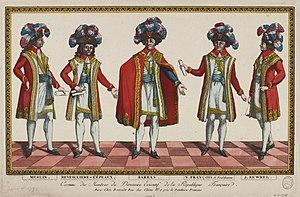
Eau forte de Bonvalet représentant les membres du ""Second Directoire"", de gauche à droite Merlin de Douai, La Révellière-Lépaux, Barras, François de Neufchâteau et Reubell, portant le costume officiel des Directeurs."
Les cinq directeurs sont les détenteurs du pouvoir exécutif sous le Directoire, régime qui gouverne la France entre 1795 et 1799. Ils sont désignés, selon la Constitution de l'an III, par le Conseil des Anciens dans une liste produite par le Conseil des Cinq-Cents, et restent cinq ans en fonction. Un des directeurs doit être remplacé chaque année. Cet exécutif collégial et tournant est conçu pour éviter tout risque de dérive dictatoriale.
La régie nationale de l’Enregistrement des Domaines et Droits réunis est la première administration financière d'État créée par la Révolution française.
Le conservateur des hypothèques était le responsable de la tenue du fichier immobilier et de la délivrance des renseignements y afférent.
Jean-François Reubell ou Rewbell, né le 6 octobre 1747 à Colmar, en Alsace, et mort le 24 novembre 1807 dans la même ville, est un homme politique et diplomate français, une figure républicaine modérée mais intransigeante de la Révolution et un de ses principaux acteurs.
Paul de Barras, dit le vicomte de Barras, puis Paul Barras, né le 30 juin 1755 à Fox-Amphoux et mort le 29 janvier 1829 à Paris, est un noble français, homme politique révolutionnaire, général de la Révolution et de l’Empire. Il est enterré au cimetière du Père-Lachaise.